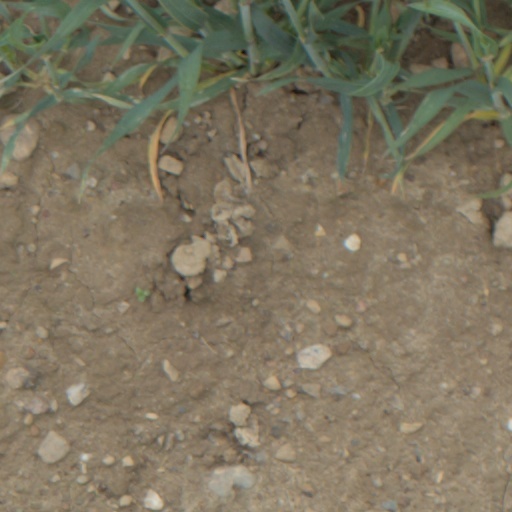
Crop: wheat